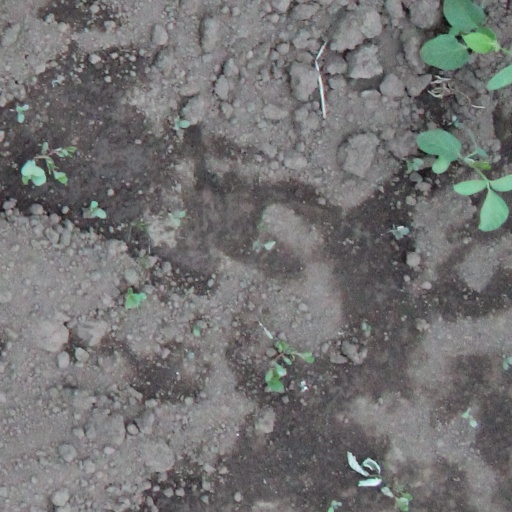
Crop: soybean